The Vulture's Eye

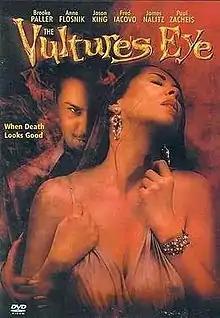
DVD cover

The Vulture's Eye is a 2004 horror film directed by Frank Sciurba and starring Anne Flosnik, Fred Iacovo, Jason King, James Nalitz, Brooke Paller, and Joseph Reo. Inspired by Bram Stoker's novel "Dracula", it is set in Virginia.